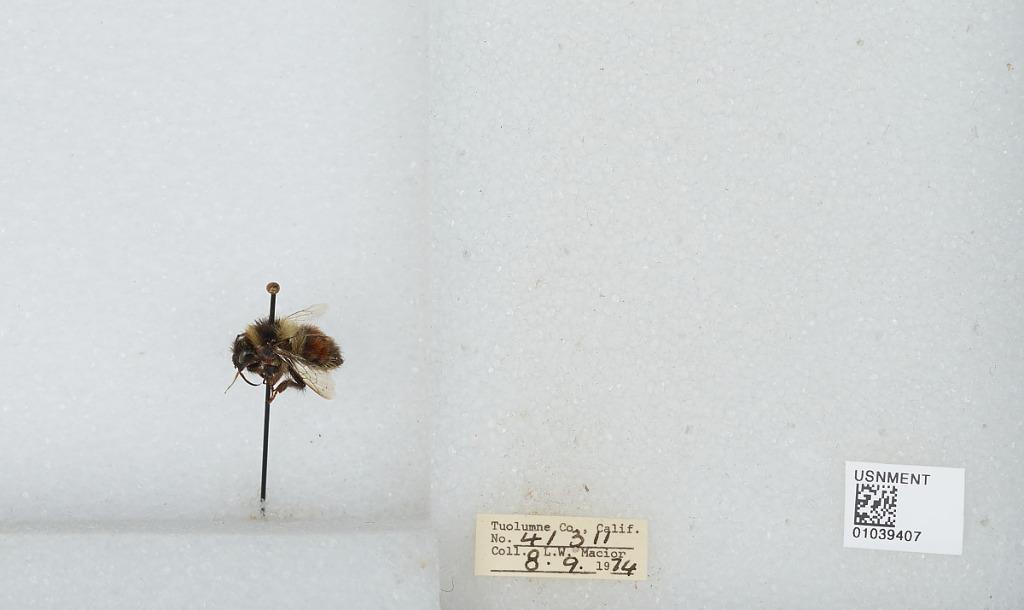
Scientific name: Bombus (Cullumanobombus) rufocinctus Cresson
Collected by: L. Macior
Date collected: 1974-8-9
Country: United States
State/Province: California
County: Tuolumne
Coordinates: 38.02, -119.93